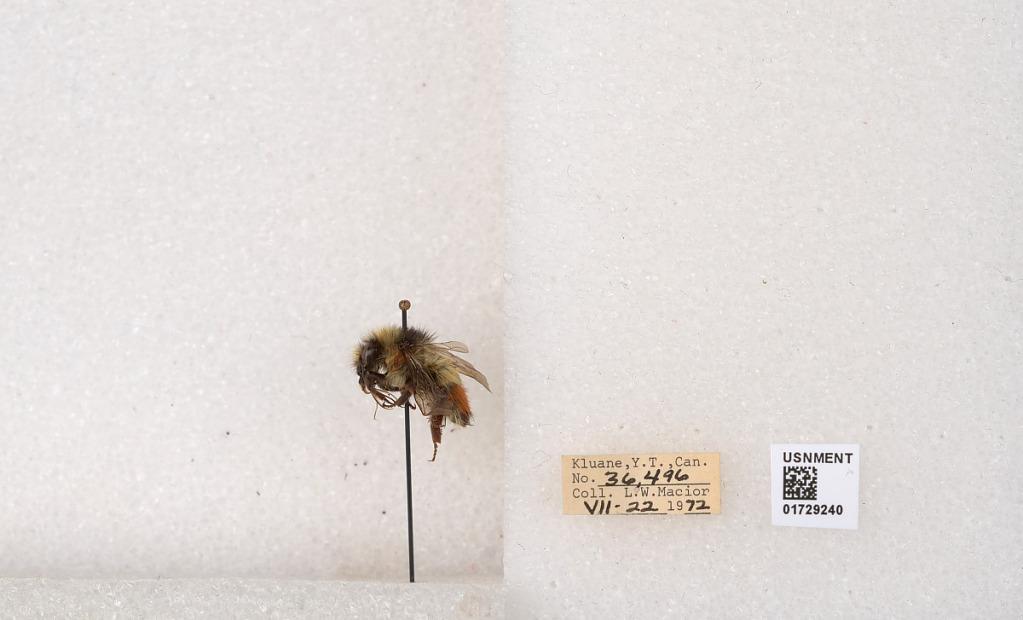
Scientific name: Bombus flavifrons Cresson
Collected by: L. Macior
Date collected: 1972-7-22
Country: Canada
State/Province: Yukon Territory
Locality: Kluane National Park and Reserve
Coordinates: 60.7493, -139.504